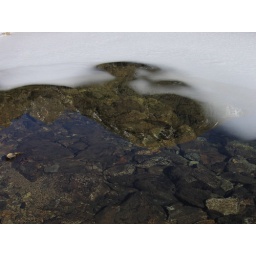
reflection of a mountain in the water